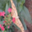
Label: butterfly